Domenico Aspari

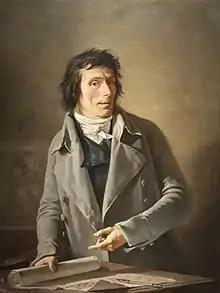
Domenico Aspari

Aspari was born at Milan in 1746, and studied under Valdrighi at Parma, where he executed some decorative paintings for the Ducal Palace. On his return to Milan, he almost entirely gave up painting in order to devote his attention to engraving, forming his style from that of Piranesi: in this branch of art he was very successful. His masterpiece of painting is the "Madonna and Child enthroned, with Saints", which he executed for the church of Osnago. His self-portrait is in the Milan Gallery. He was a professor of painting at the Brera Academy. He died in 1831, and was replaced by Agostino Comerio as professor.